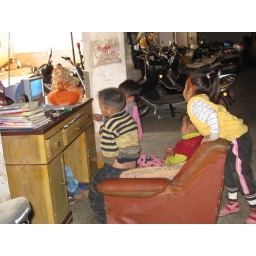
children watching TV in their home, the bike parking area